Supercritical steam generator

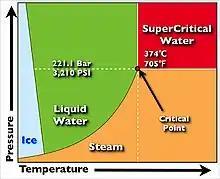
Supercritical water exists at temperatures above 374 °C and pressures above 220 atmospheres.

A supercritical steam generator is a type of boiler that operates at supercritical pressure and temperature, frequently used in the production of electric power.